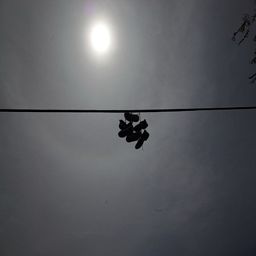
sneakers dangling on the power lines